Islamic manuscripts

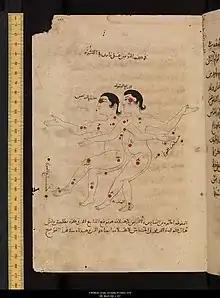
Book of the Fixed Stars, 12th century scientific manuscript

During the recitation of Qur'anic manuscripts, the frontispiece was presented to the audience in order to display the beautiful illumination. These illuminations usually use geometry, and nature as inspiration and don't display any sort of iconography due to the values of Islam. Early illuminators had to create the perfect sense of symbolism and ornamentation to represent each section of text while keeping the text as the main focal point. In the eighth century, when the Qur'an was first produced as a codex, ornamentation was already included in the design. The entire frontispiece of the Qur'an usually contained illumination as well as the borders of the first few folios, the last folios, and the titles of each chapter in the text. The use of illuminated medallions also became popular after the tenth century to indicate each fifth and tenth verse within the text. Around the eleventh century, only the first and last folios out of the entire text were illuminated. The illuminations were typically applied in gold and incorporated geometric and vegetal designs. During the reign of the Mamluk and Ilkhanid dynasties (1250–1517), paper became more accessible and allowed for the production of larger scale Qur'ans. This influenced illuminators to add more complex designs and new motifs. Qur'anic manuscripts produced by Mamluks were noted for gilded foliate scrollwork as well as star-shaped and hexagonal motifs. The Ilkhanid dynasty was responsible for adapting their geometric vocabulary to different sized manuscripts and sense of lavishness in design. The Timurid dynasty (1370–1507) introduced a style of illumination that included fine gilded leaves and stems, red florets, and diamond shaped medallions on a dark-blue background. An example of this style of illumination is seen in this single-volume Qur'an that was made between 1480 and 1500. Manuscripts from the Safavid dynasty (1500–1700) is known for their fine golden and floral scroll illuminations with lapis backgrounds. Additionally, the Safavid dynasty is also known for the Shiraz manuscripts which were large in size and elaborate in design. Illuminators from the Ottoman Empire (1400–1700) were influenced by Timurid illumination and followed their gold and blue floral style. Ottoman illuminators also incorporated rose, hyacinth, and tulip motifs into their illuminations. The Ottomans also built a manufacturing studio in Istanbul where illuminated Qur'ans were produced into the beginning of the twentieth century.